Portuguese in Sweden

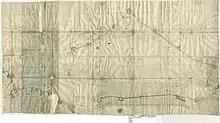

the Portuguese are part of a wider Portuguese-speaking community in Sweden, comprising around 1,920 people from PALOP countries (the majority being from Angola or from Cape Verde), Timor-Leste and Macau and around 20,000 Brazilians.